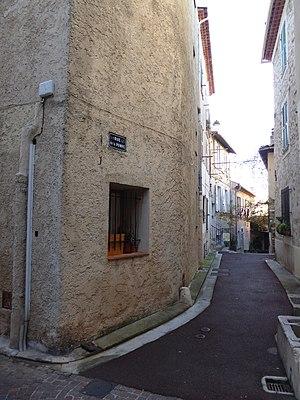
Voici par ordre alphabétique les principaux noms de rues, chemins, boulevards, avenues, places et quartiers de Antibes, commune des Alpes-Maritimes. L'article propose aussi des explications toponymiques.